George Jetson

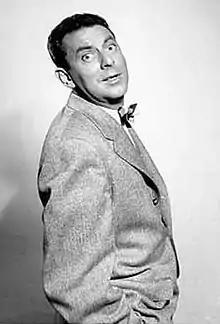
George O'Hanlon voiced and served as a model for the character.

Morey Amsterdam was originally hired to voice the character but was fired due to sponsor conflicts between his numerous other projects, including "The Dick Van Dyke Show". Amsterdam sued Hanna-Barbera for breach of contract but lost.